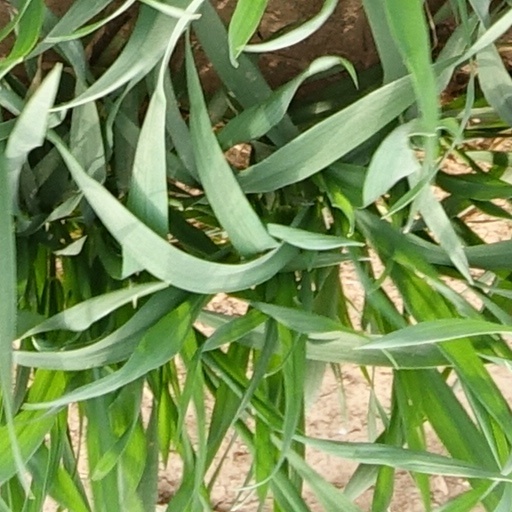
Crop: wheat